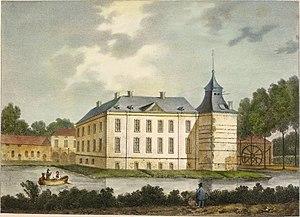
26. Château Borghitter, à Kessenich (Limbourg).